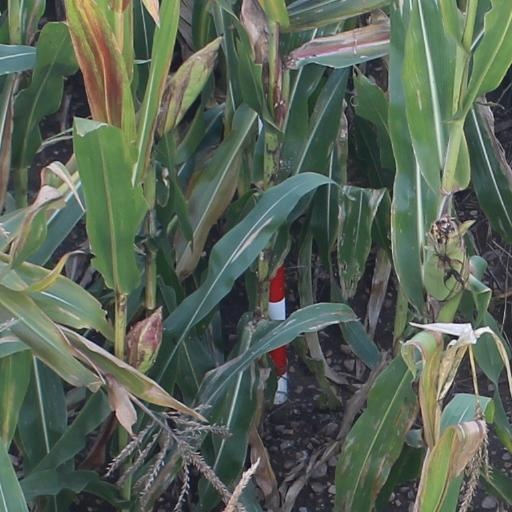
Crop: maize; corn